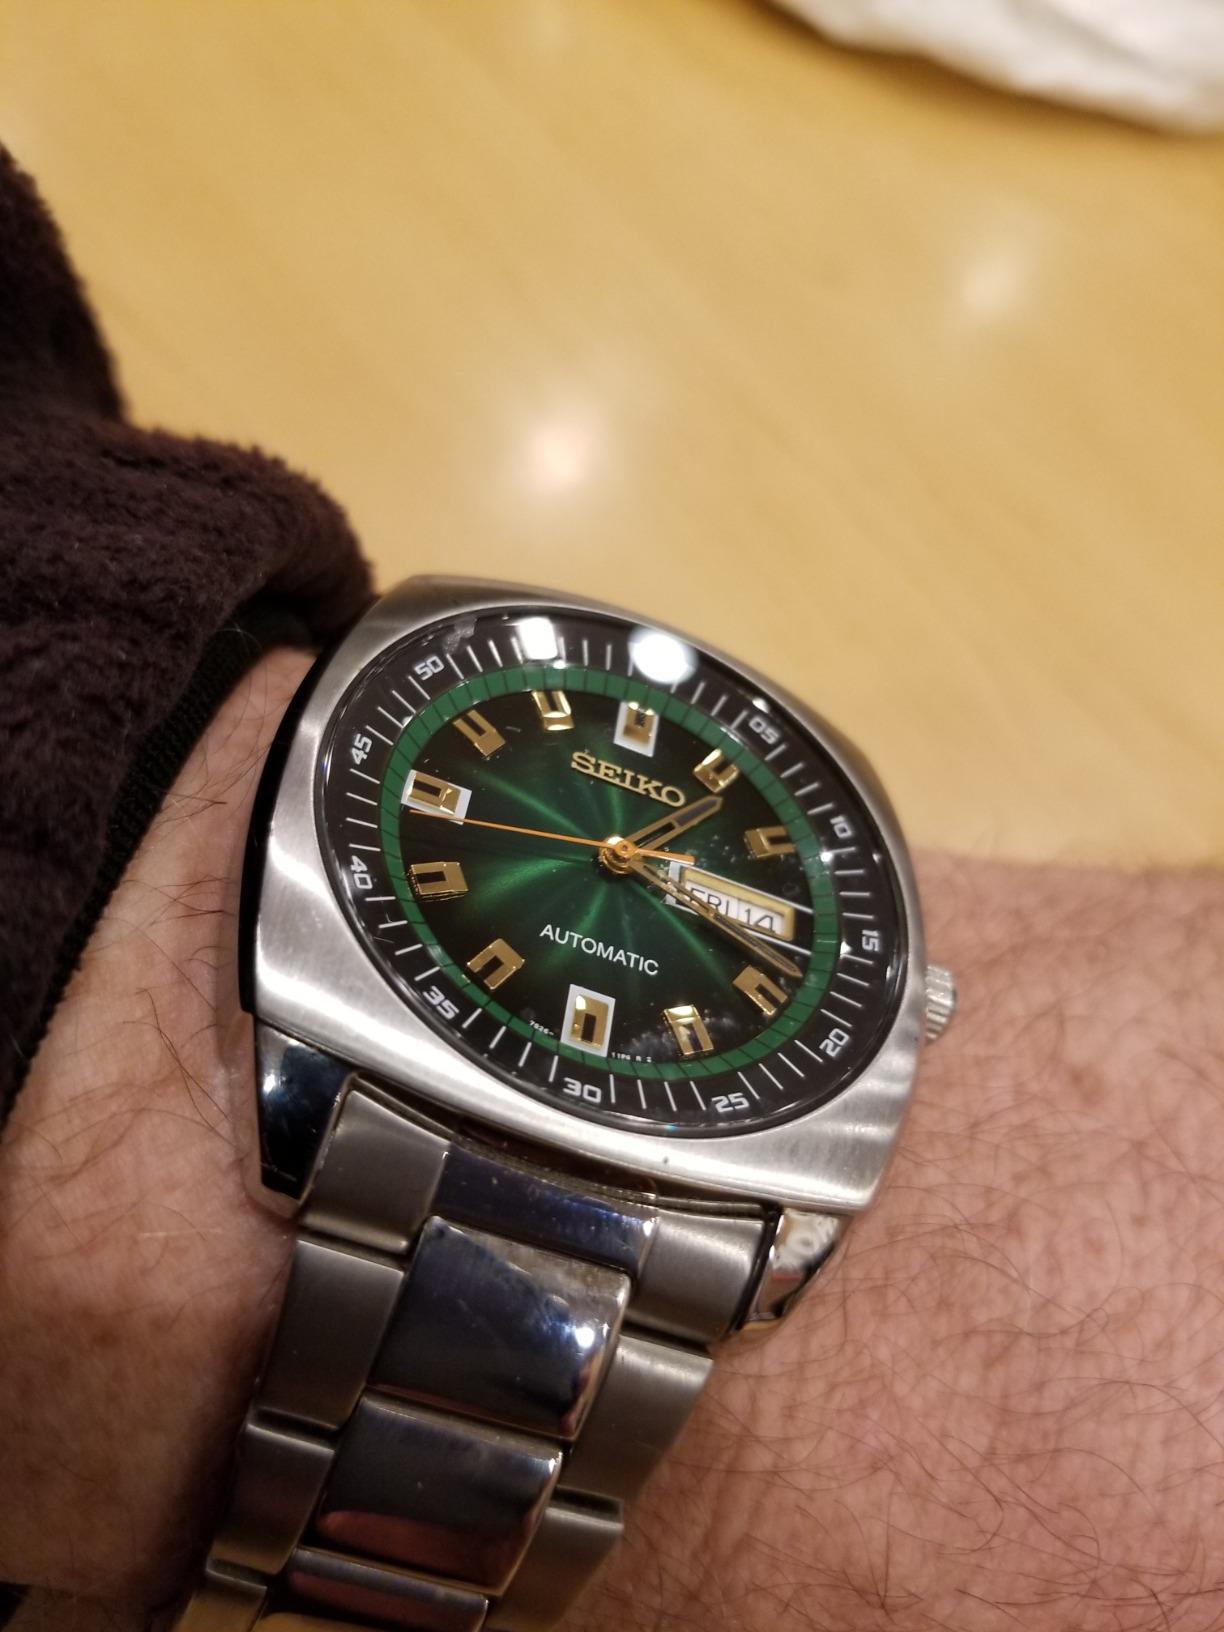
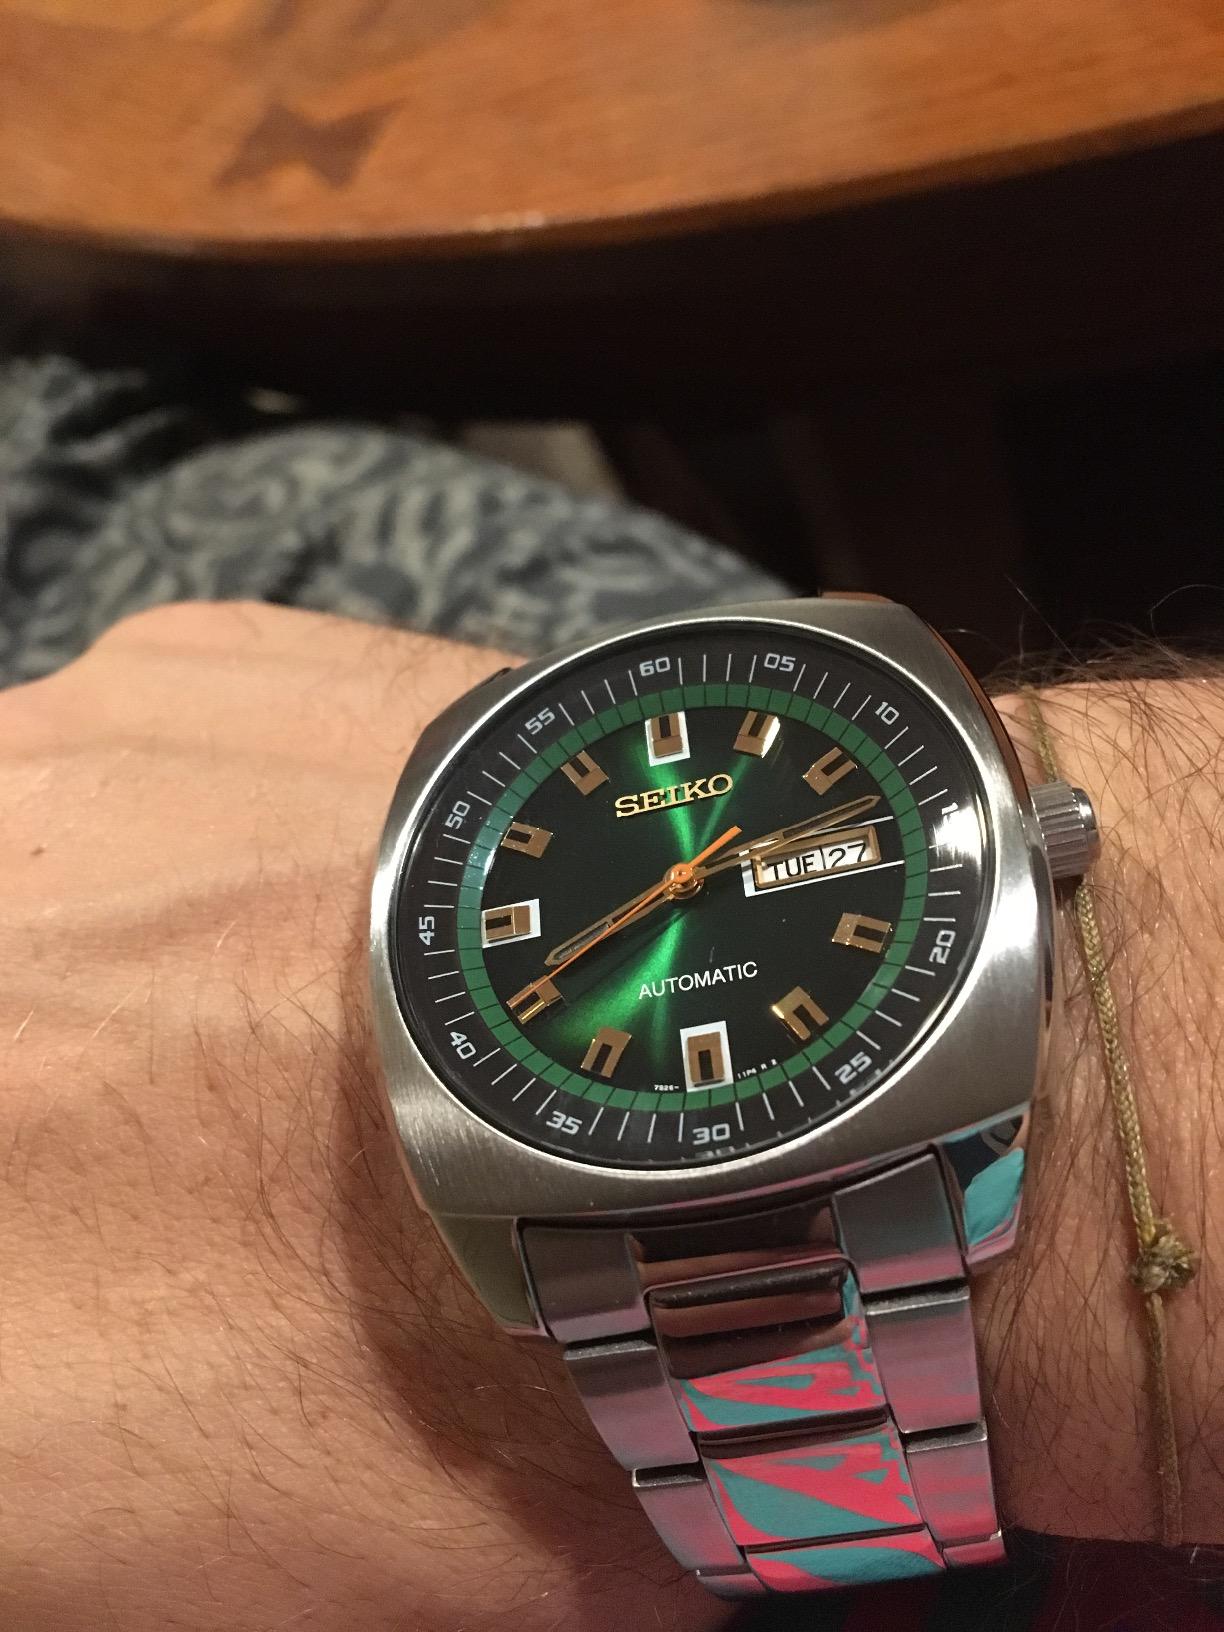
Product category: accessories_watch
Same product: yes